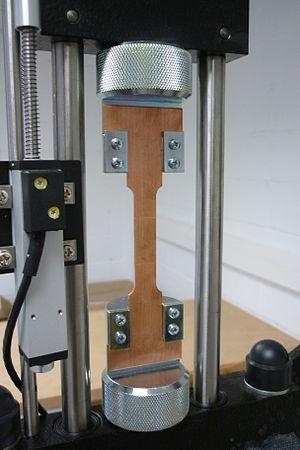
Éprouvette de traction plate sur une machine de traction Gunt WP300.